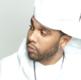
Age: 26